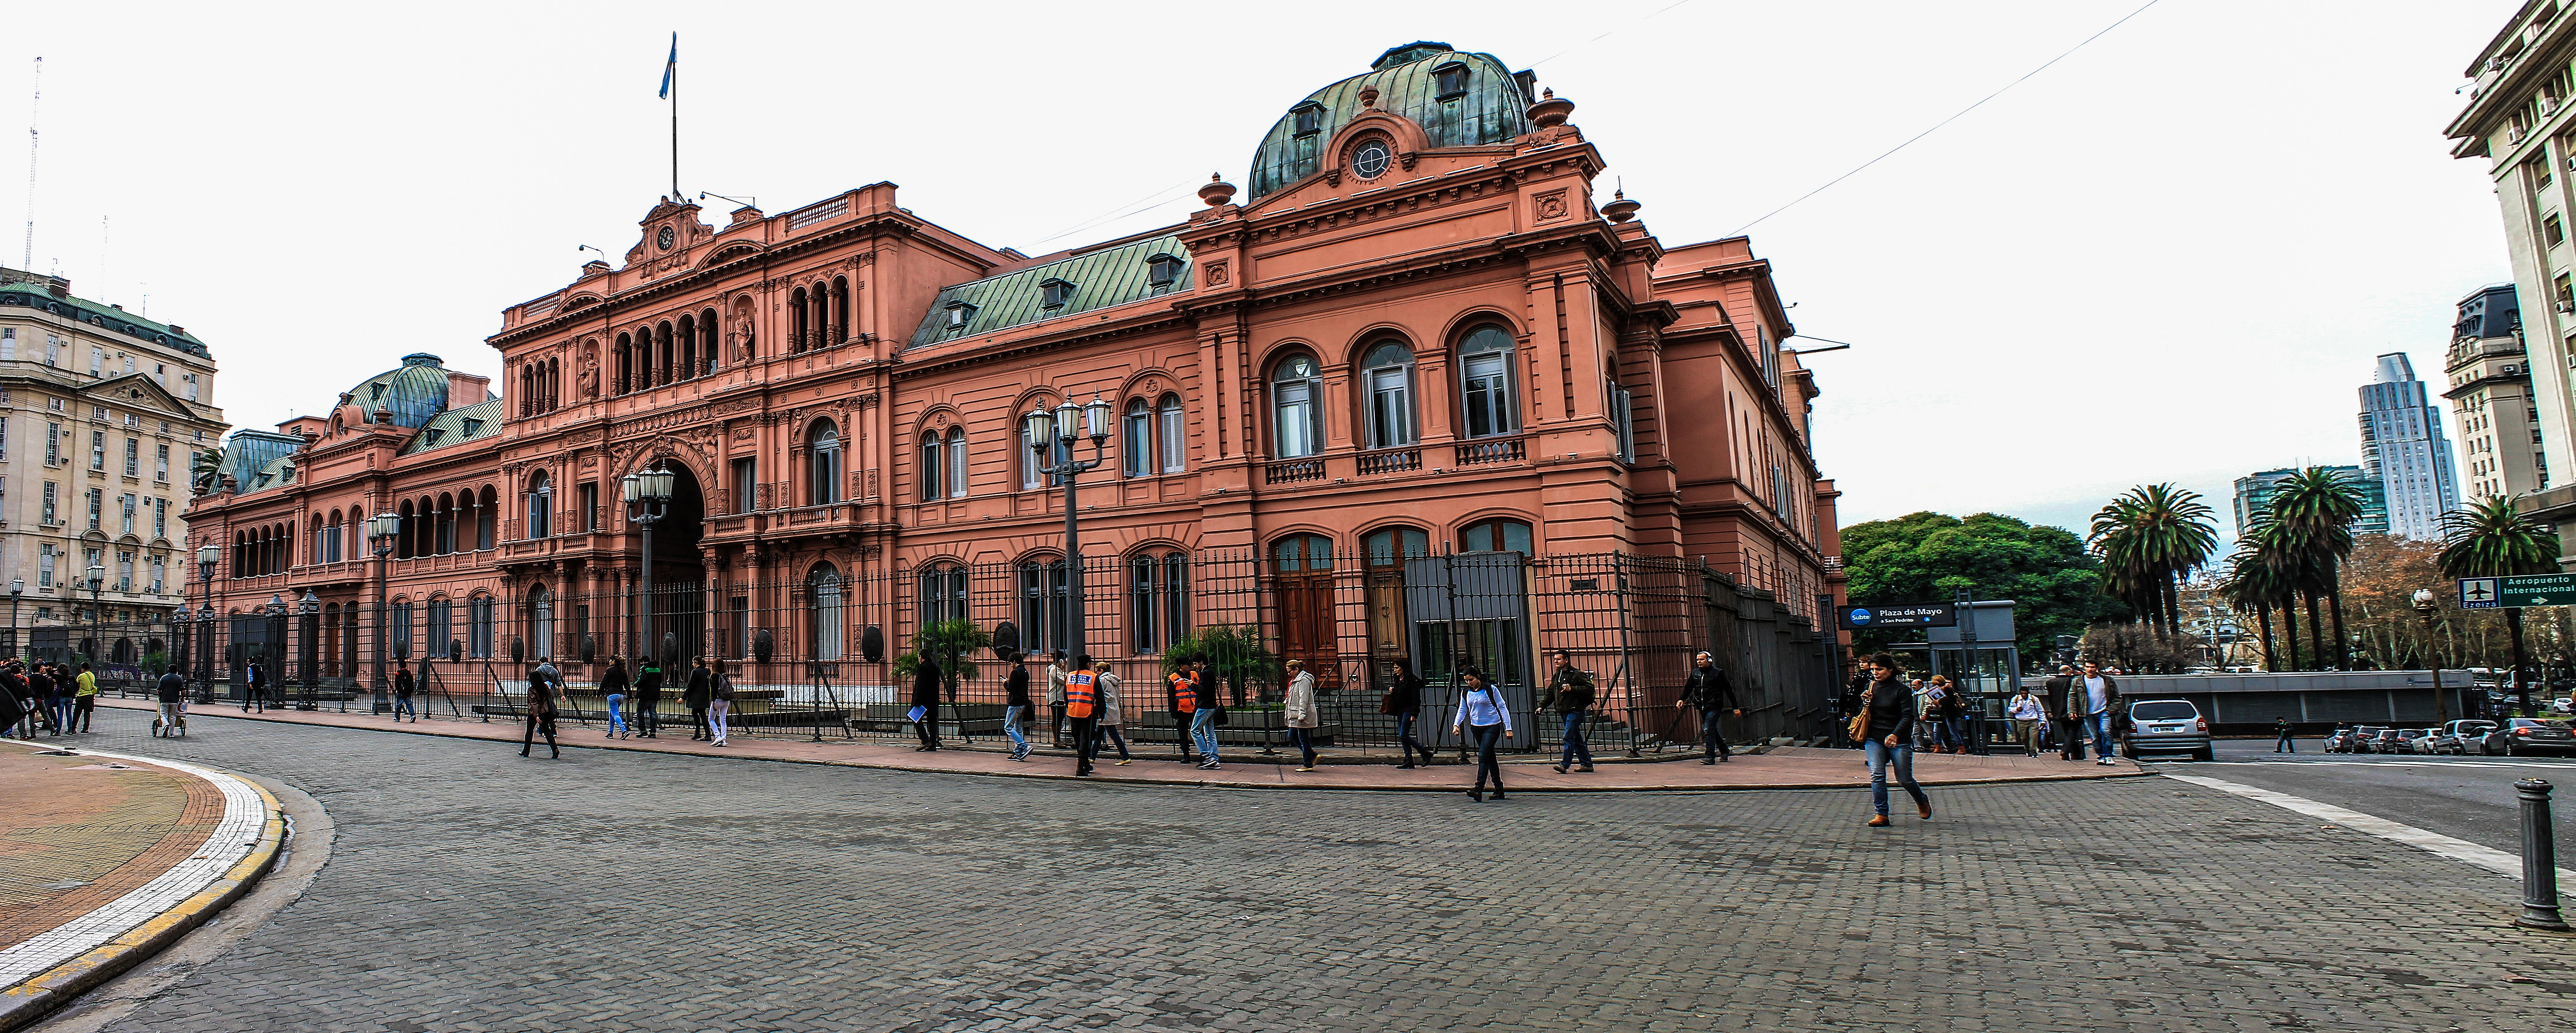
pedestrian, architecture, people, road, street, house, town, city, cityscape, downtown, plaza, park, landmark, waterway, public space, buildings, infrastructure, argentina, town square, neighbourhood, buenos aires, urban area, residential area, casa rosada, plaza de mayo, government house, human settlement